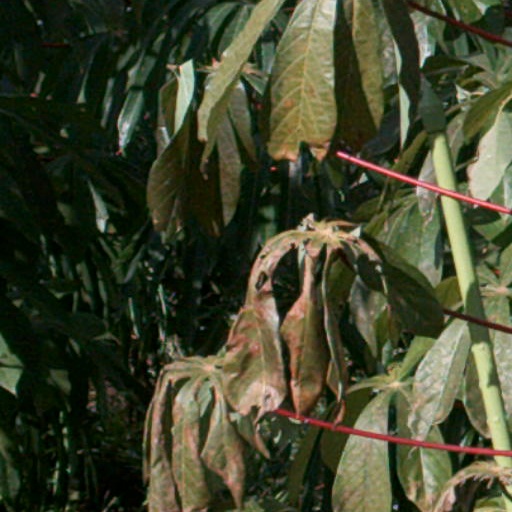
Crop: cassava